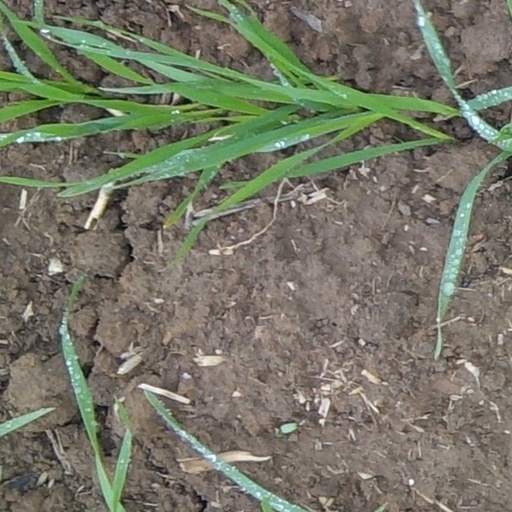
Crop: wheat